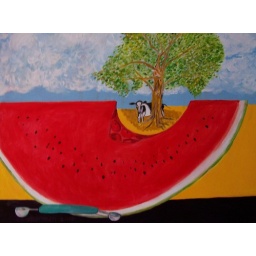
The watermelon is in the foreground, the cow and tree are farther away. I love the colors.